Yuri Malenchenko

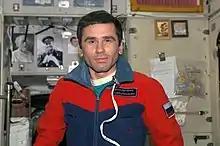
Yuri Malenchenko, Expedition 7 commander inside the Zvezda Module of the ISS.

On July 1, 1994, Malenchenko and Talgat Musabayev lifted off to space on board the Soyuz TM-19 spacecraft with Malenchenko in command of the Soyuz. Following a two-day solo flight the Soyuz docked with Mir on July 3, 1994. Main goal of the mission was the partly exchange of the resident crew. Malenchenko, Musabayev and cosmonaut Valeri Polyakov became the 16th resident Mir crew, with Malenchenko in command. The crew conducted medical experiments and experiments in materials science. There were many problems during the mission, which finally ended with the first successful manual docking of a Progress supply ship at Mir by Malenchenko. On November 4, 1994, Malenchenko, Musabayev and Ulf Merbold returned to Earth aboard their Soyuz capsule after landing 88 km northeast of Arkalyk. Aboard Soyuz TM-19 and Mir complex Malenchenko spent 125 days, 22 hours, 53 minutes in space.